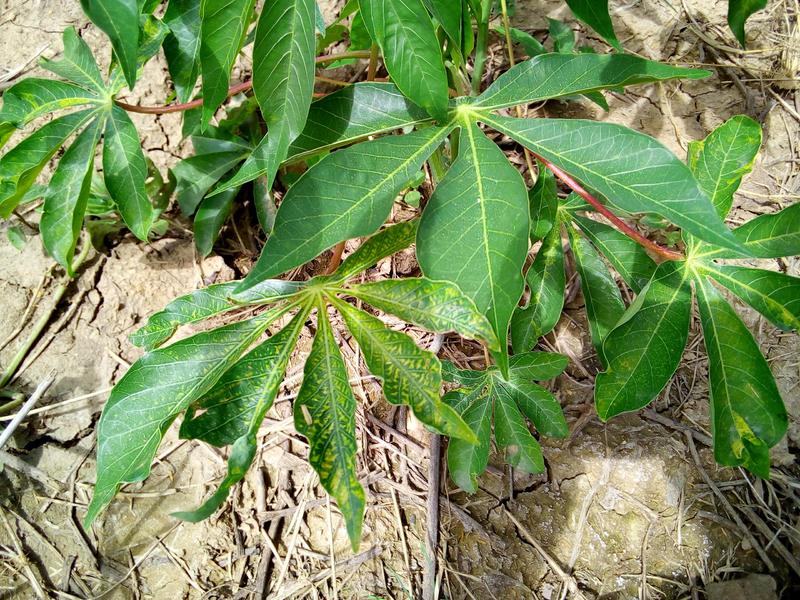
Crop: cassava
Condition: mosaic_disease